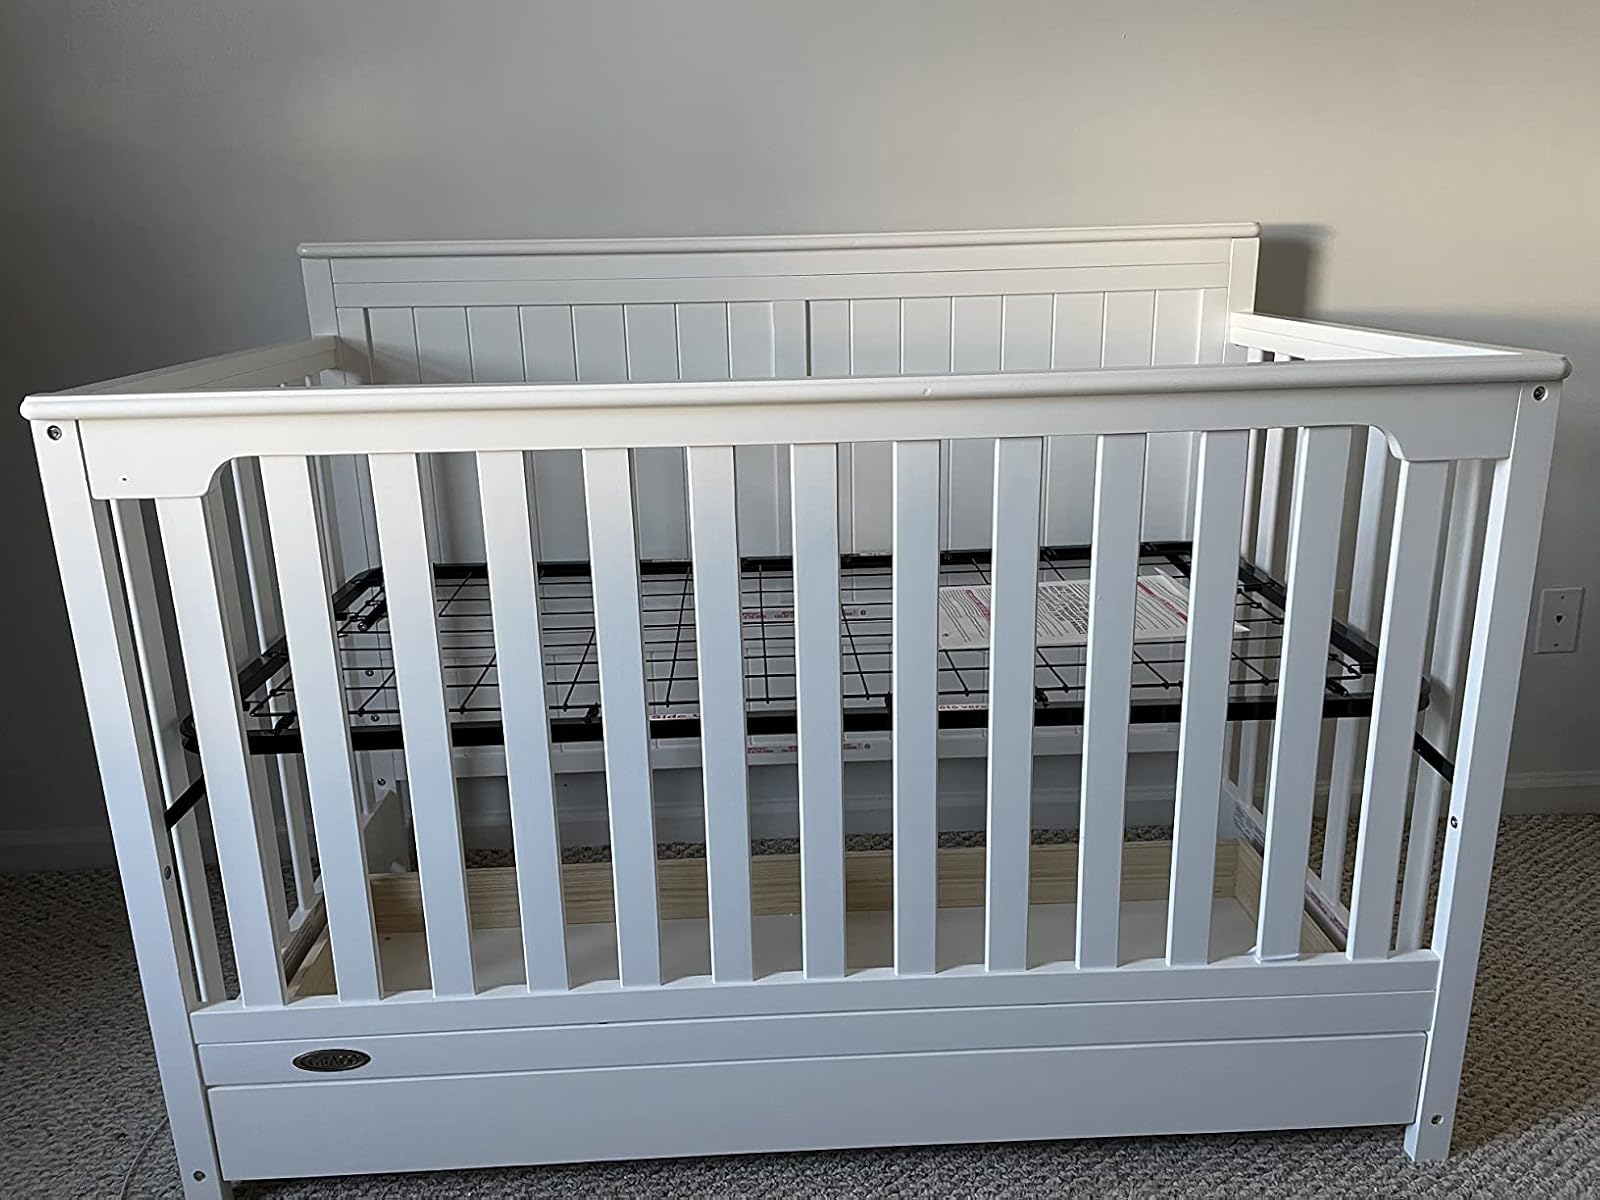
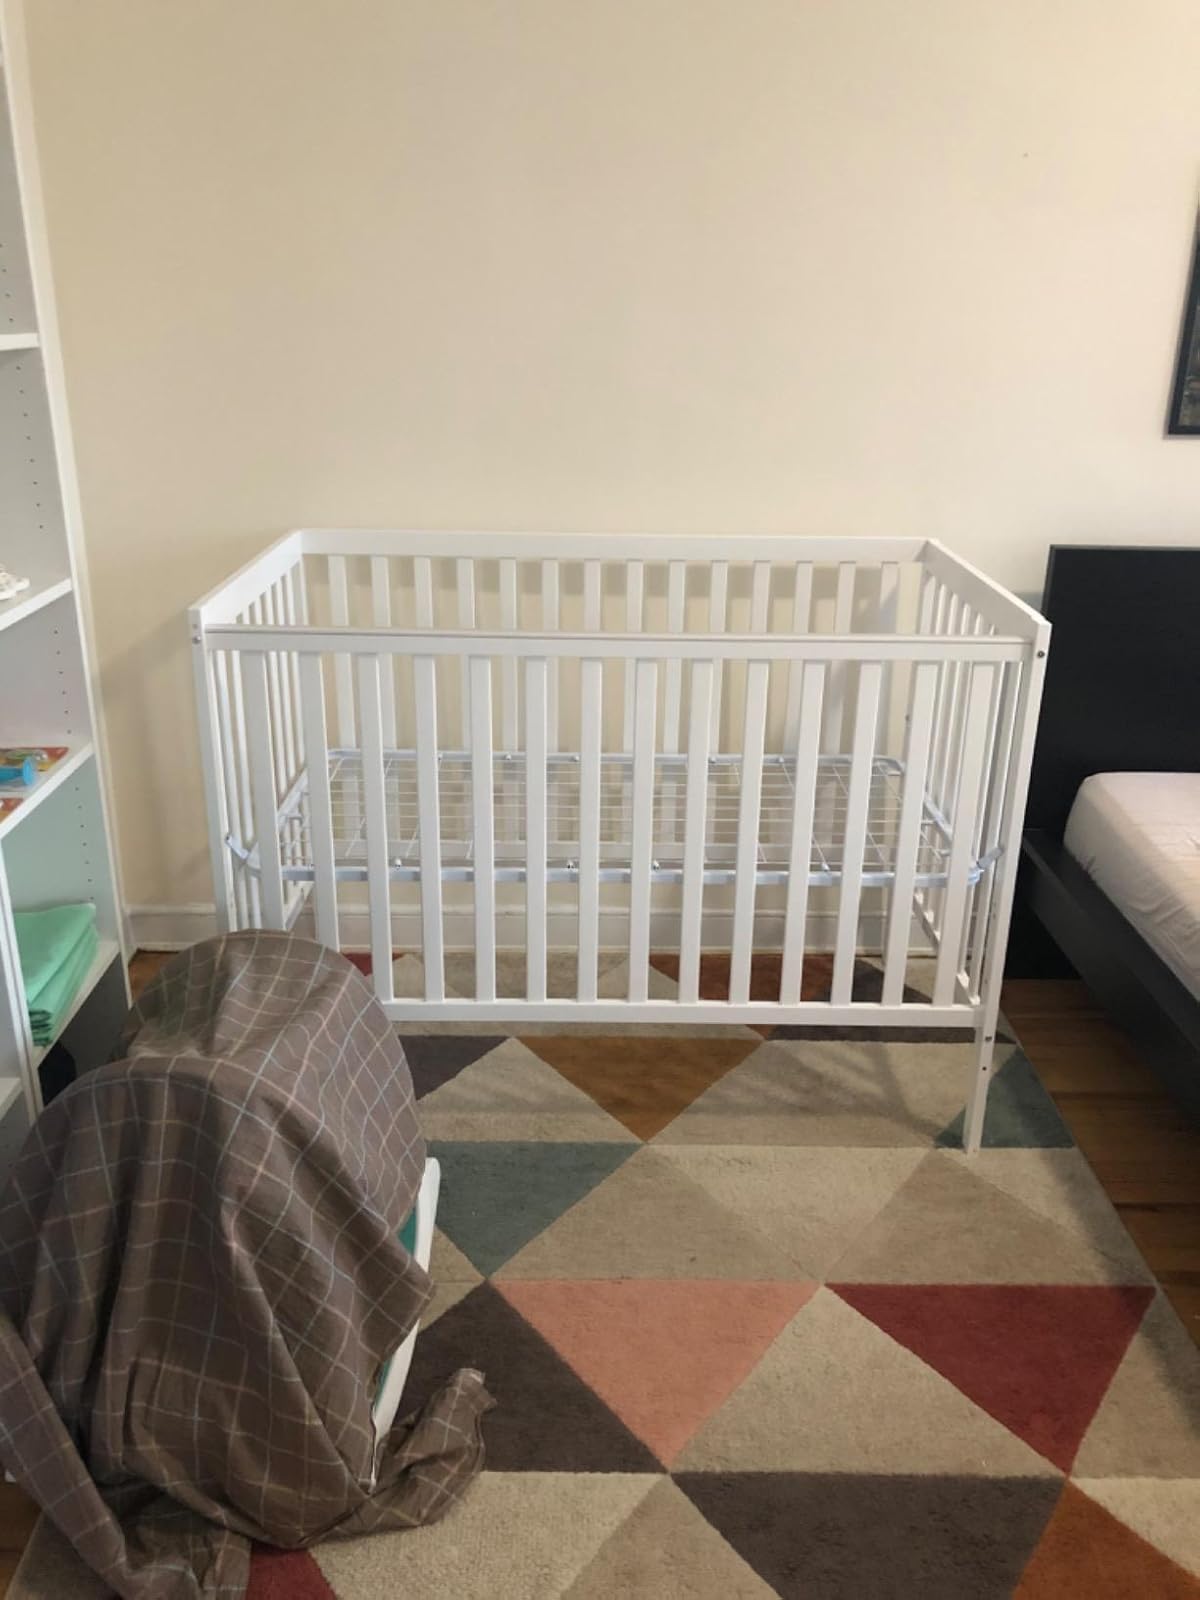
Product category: products_crib
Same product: no